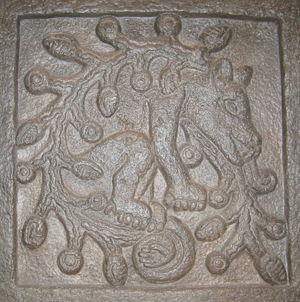
Ahuitzotl est le frère d'Axayacatl et de Tizoc et succède à ce dernier en 1486 comme tlatoani mexica, c’est-à-dire souverain des Aztèques.